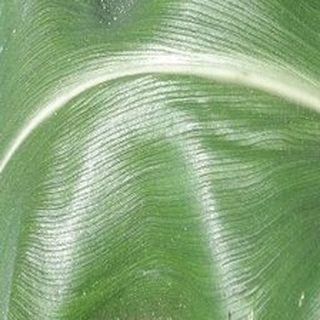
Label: healthy_corn